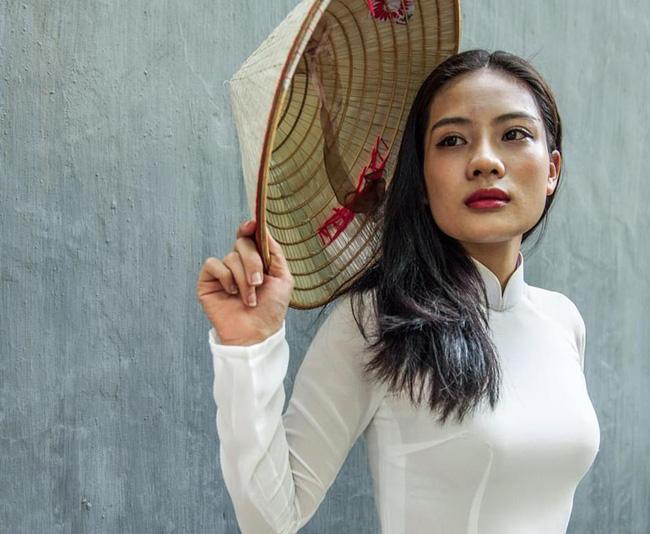
cô gái đang cầm trên tay chiếc nón lá thì đang mặc áo dài